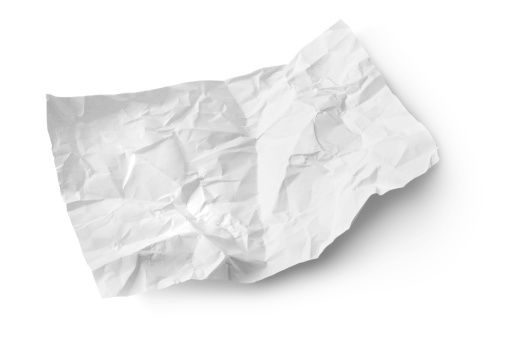
Label: paper